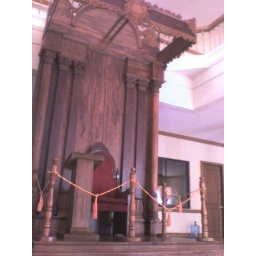
this is the sacred chair of the BIshop in the Diocese...the only person who can sit in here, is the Bishop.